Herman Finck

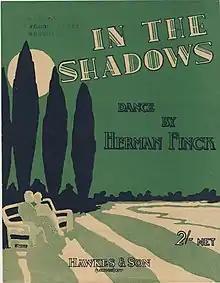
Cover of the sheet music for 'In the Shadows' (1910)

The Palace Theatre was famous not only for its orchestra, but also for the beautiful Palace Girls, who had many dances composed by Finck in their honour. In 1911 the Palace Girls performed a song and dance number, which was originally called "Tonight", but became hugely popular as a romantic instrumental piece "In The Shadows". This is the most enduring composition of Finck, largely because "In The Shadows" was one of the last numbers played on the Titanic and has thus made its way into several Titanic-collections.